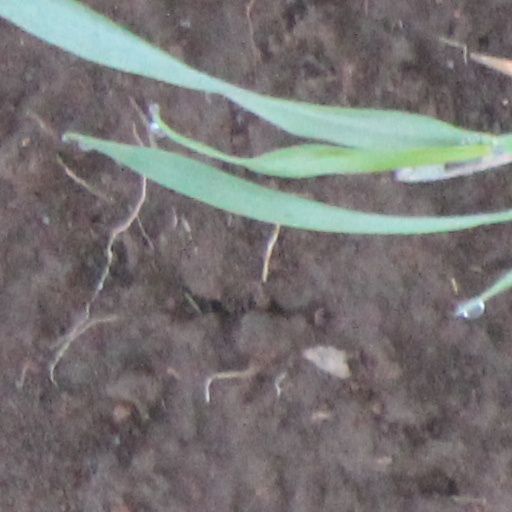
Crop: wheat